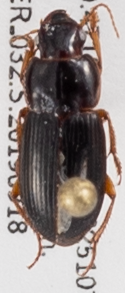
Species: Harpalus herbivagus
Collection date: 2019-09-18
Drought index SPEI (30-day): -0.26
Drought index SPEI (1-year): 0.454
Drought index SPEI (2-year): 0.8